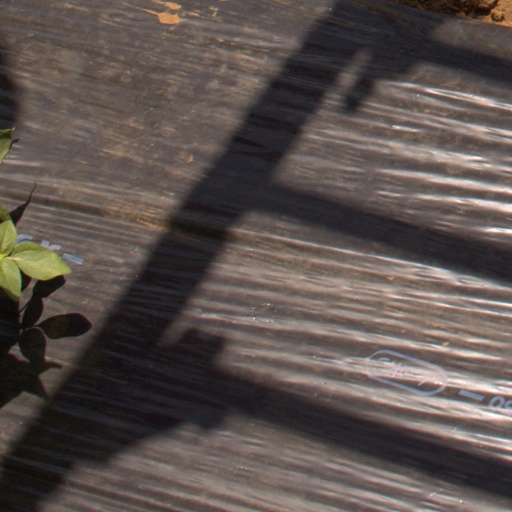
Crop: Jerusalem artichoke